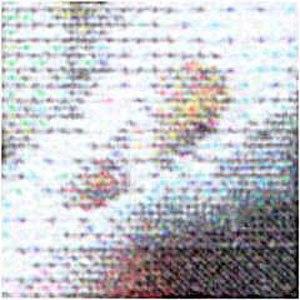
Le point par pouce est une unité de précision communément utilisée pour définir la résolution d'un scanner, d'une imprimante ou d'une souris optique. Plus cette valeur est élevée plus la distance maximum de déplacement du pointeur de la souris est élevée par rapport au mouvement effectué dans la réalité.